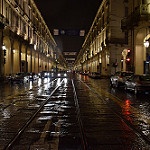
Label: street